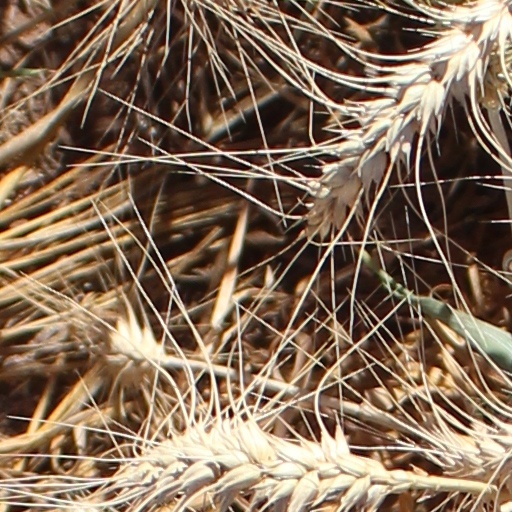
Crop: wheat